Craft Academy for Excellence in Science and Mathematics

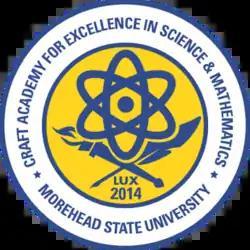

The Craft Academy for Excellence in Science and Mathematics (simply Craft Academy) is a two-year residential early college high school serving approximately 146 academically exceptional high school juniors and seniors at Morehead State University (MSU) in Morehead, Kentucky. The students live in Craft Tower and earn dual credits as they complete their last two years of high school at the Academy while at the same time taking at least 60 credit hours of college-level courses, with tuition, room and board, and meal plan all free of charge. The Academy is funded in large part by Joe Craft and Ambassador Kelly Craft, who have donated over $10 million to the Academy, the largest donation in MSU history.